Bramalea—Gore—Malton (federal electoral district)

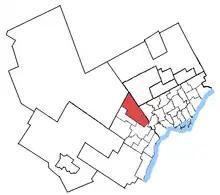
Bramalea—Gore—Malton in relation to neighbouring electoral districts

Bramalea—Gore—Malton (formerly known as Brampton—Malton and Bramalea—Gore—Malton—Springdale) was a federal electoral district in Ontario, Canada, that was represented in the House of Commons of Canada. In 2015, it was dissolved into the ridings of Brampton East, Mississauga—Malton, Brampton Centre and Brampton North.